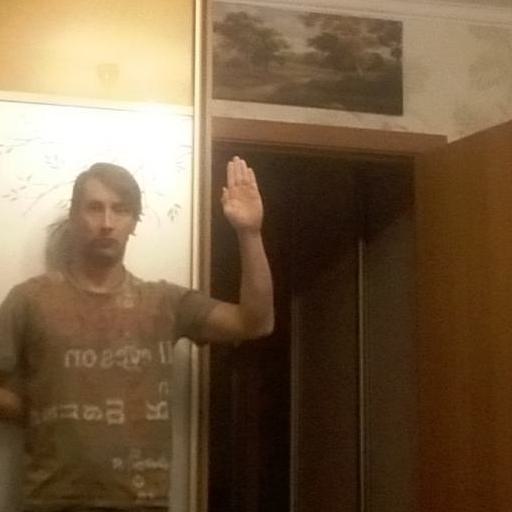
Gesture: stop